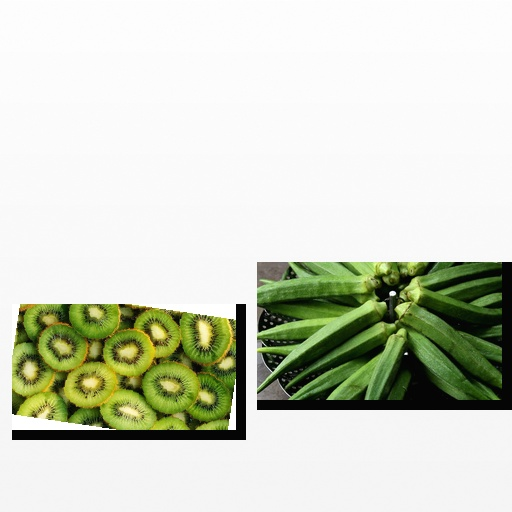
Food items: kiwi, okra